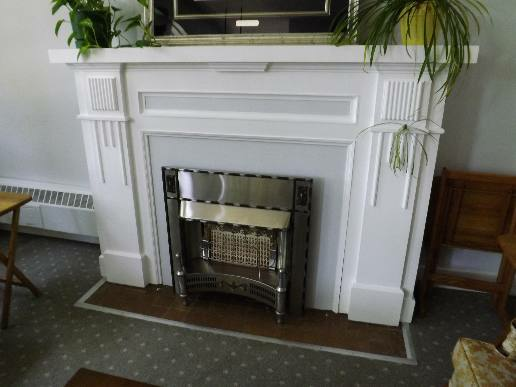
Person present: No